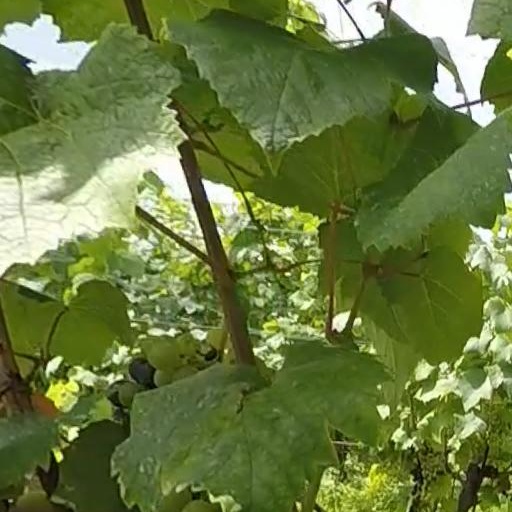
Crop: grape